Leo (constellation)

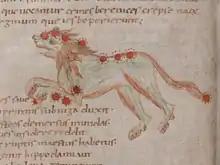
Leo from a western scientific manuscript, c.1000

M95 and M96 are both spiral galaxies 20 million light-years from Earth. Though they are visible as fuzzy objects in small telescopes, their structure is only visible in larger instruments. M95 is a barred spiral galaxy. M105 is about a degree away from the M95/M96 pair; it is an elliptical galaxy of the 9th magnitude, also about 20 million light-years from Earth.